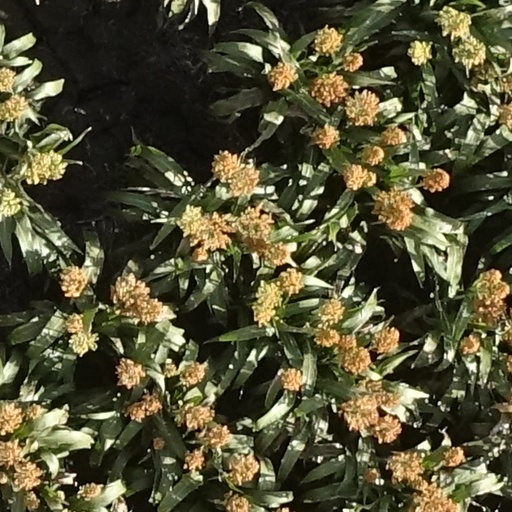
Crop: sorghum